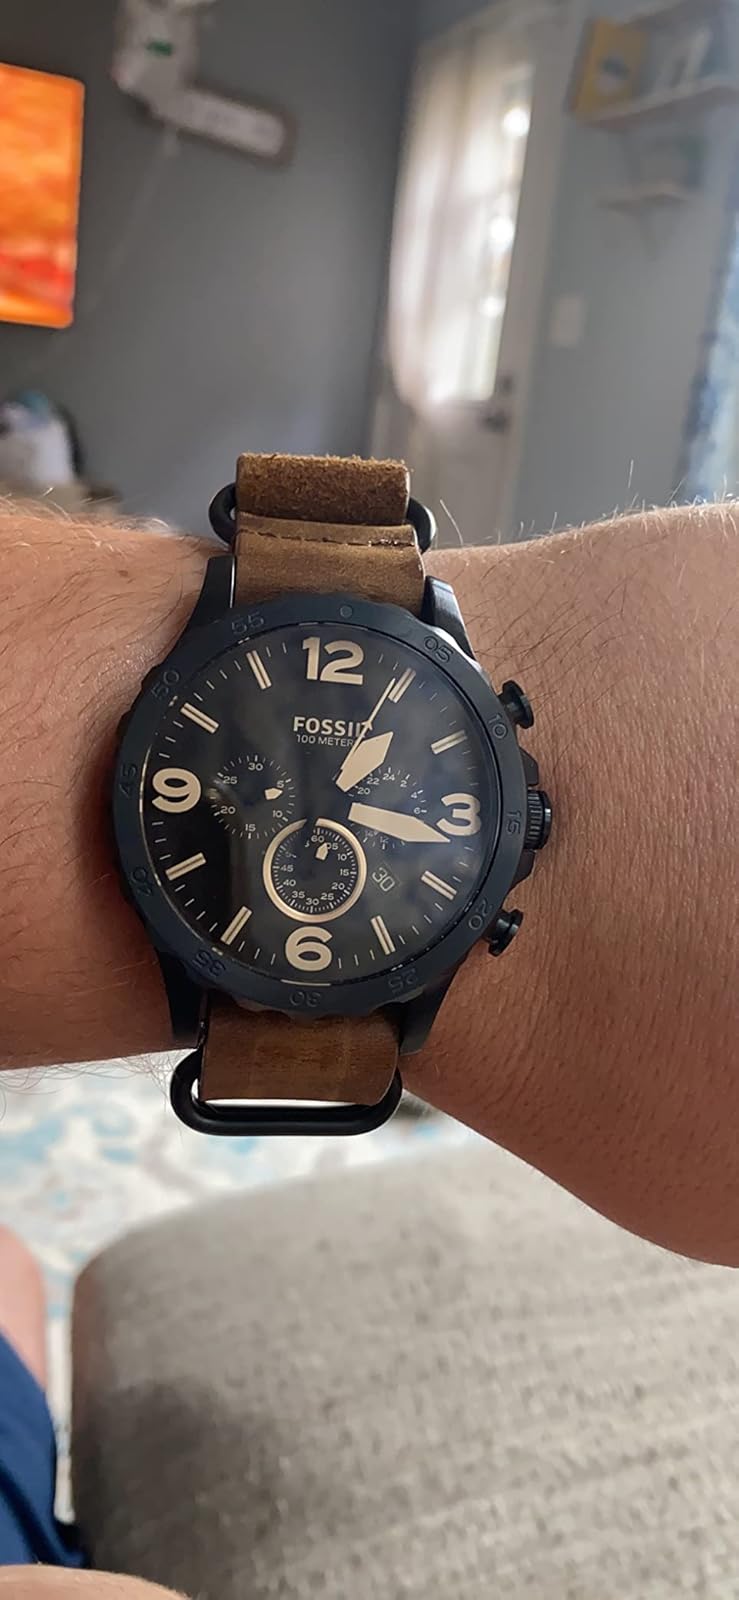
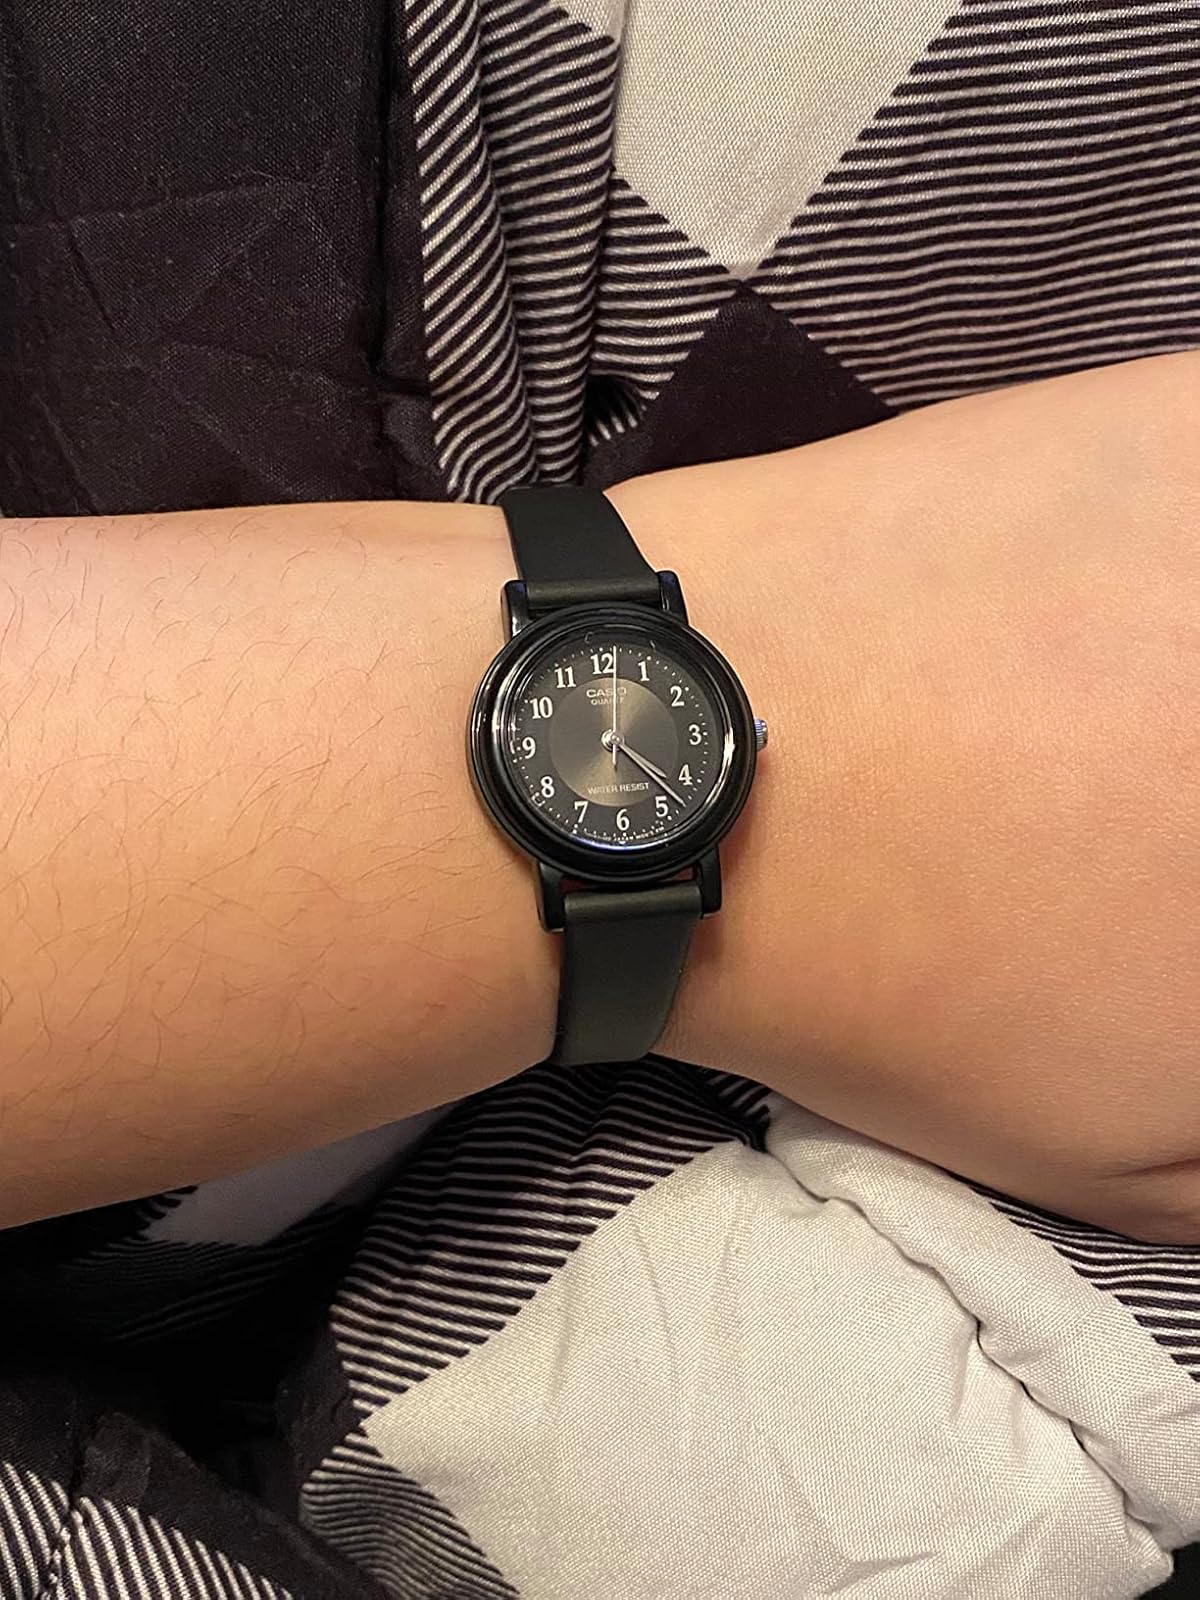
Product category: accessories_watch
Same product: no